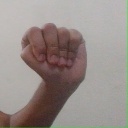
अक्षर: ठ